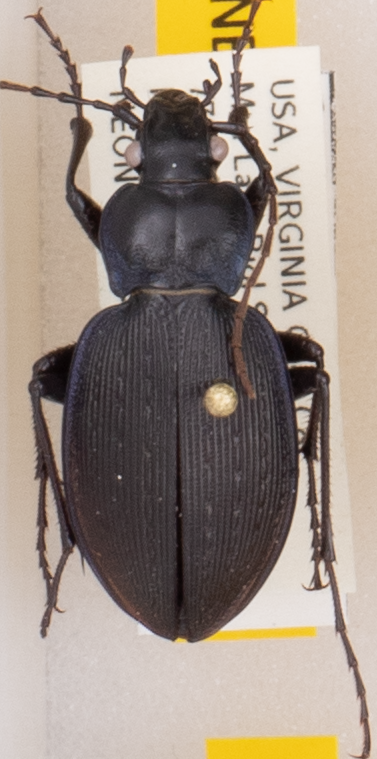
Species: Carabus goryi
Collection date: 2019-07-02
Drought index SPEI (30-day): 0.678
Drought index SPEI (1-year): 2.09
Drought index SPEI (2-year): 2.09